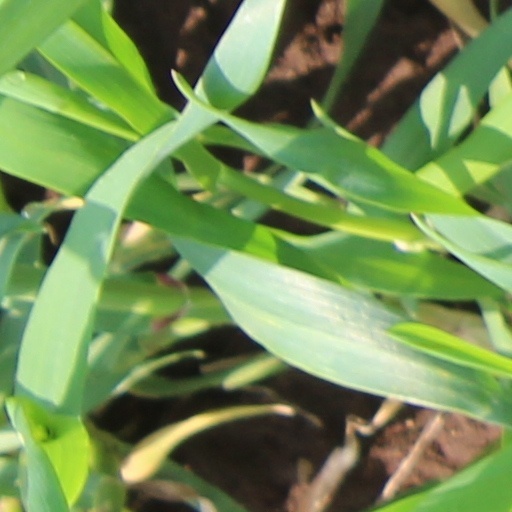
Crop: wheat